Briar Grace-Smith

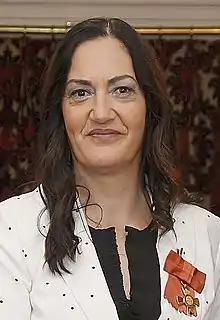
Grace-Smith in 2018

Briar Grace-Smith is a screenwriter, director, actor, and short story writer from New Zealand. She has worked as an actor and writer with the Māori theatre cooperative Te Ohu Whakaari and Māori theatre company He Ara Hou. Early plays "Don't Call Me Bro" and "Flat Out Brown", were first performed at the Taki Rua Theatre in Wellington in 1996. "Waitapu", a play written by Grace-Smith, was devised by He Ara Hou and performed by the group on the Native Earth Performing Arts tour in Canada in 1996.